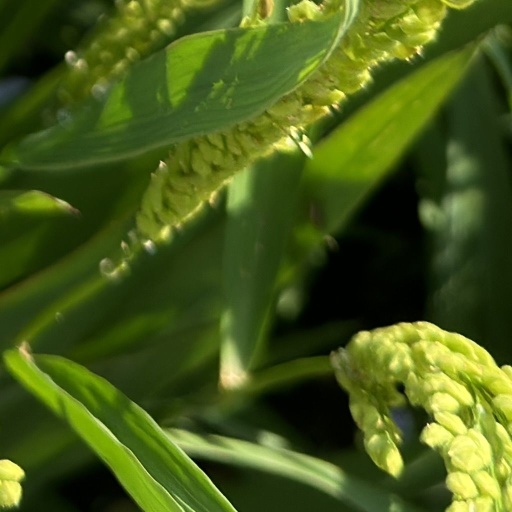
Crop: rice